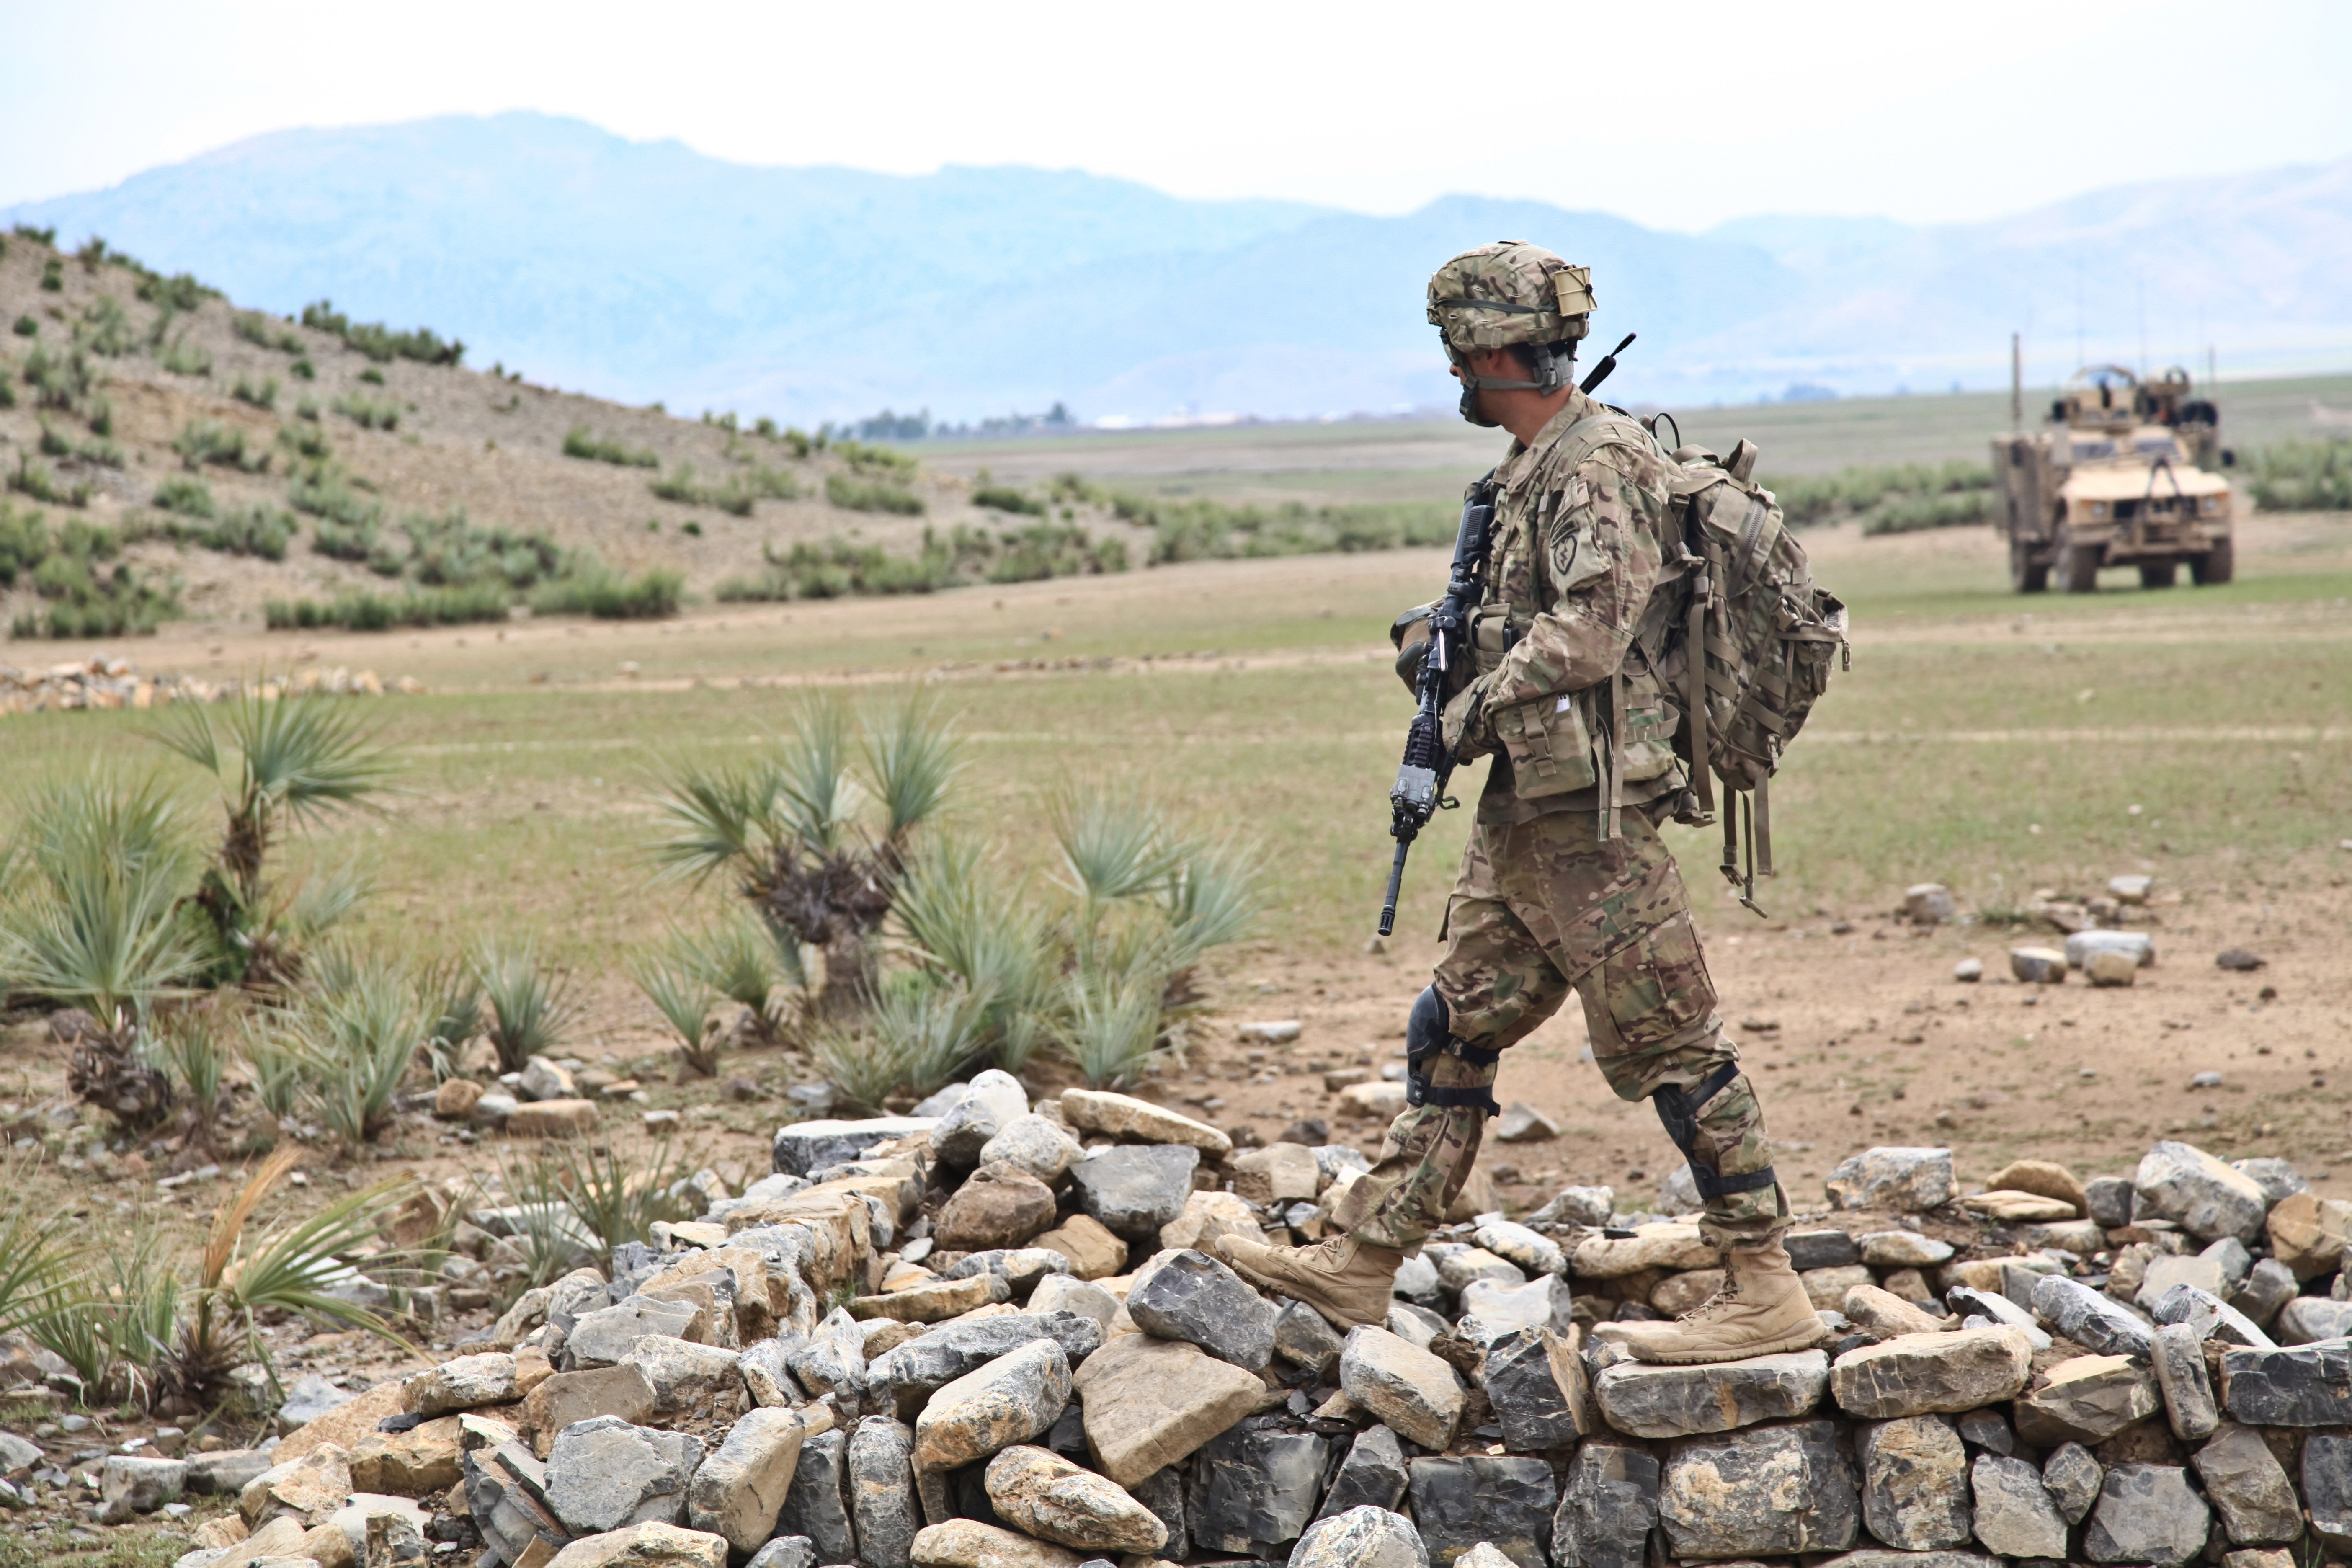
man, military, waiting, soldier, army, war, weapons, patrouille, dangerous, troop, afghanistan, infantry, observant